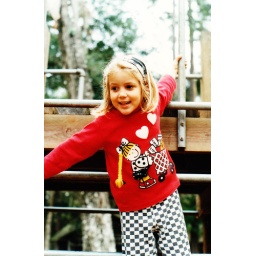
the girl on the shirt had a ponytail made of yarn and all the boxes in her shopping cart are candy